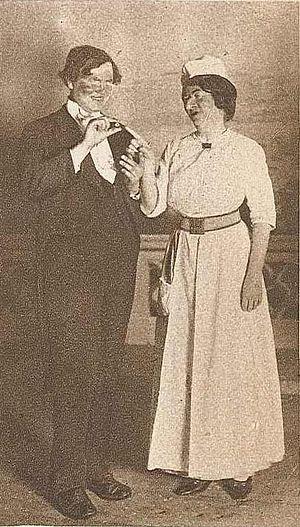
Le théâtre Södra est un théâtre de Stockholm situé à Mosebacke, dans Södermalm.